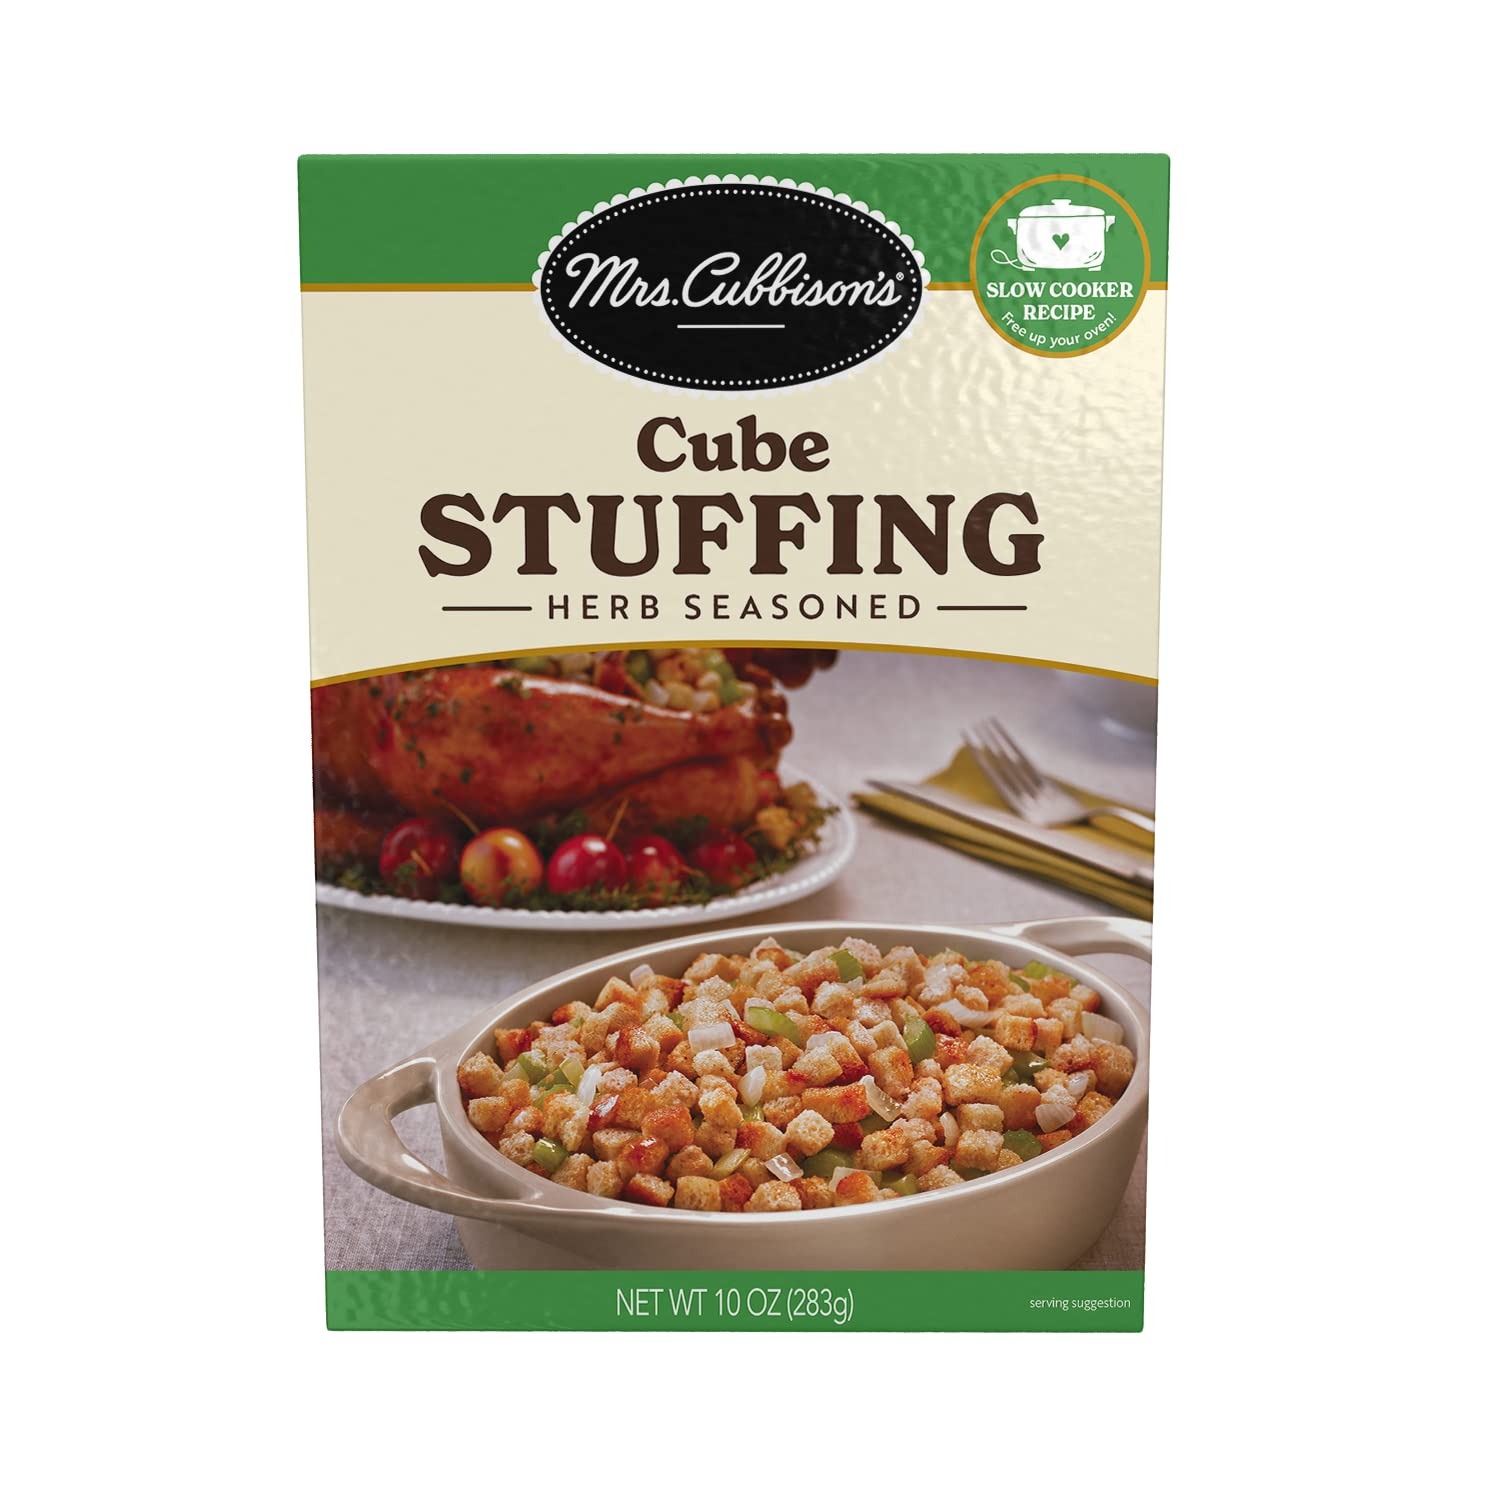
Item Name: Mrs. Cubbison's Stuffing Mix Herb Seasoned, 10 Oz
Bullet Point 1: Our Mrs. Cubbison's cube stuffing seasoned comes in 10 ounce single box. Easy to prepare, great for holiday and many more
Bullet Point 2: Our product is melba toasted, lightly baked with just the right amount of seasoning. Delicious substitution for potatoes and rice
Bullet Point 3: Made from fresh breads, seasoned just right, Mrs. Cub bison's stuffing's and dressings have been trusted by home cooks for over 60 years as the perfect choice for the most important meals of the year.
Bullet Point 4: Mealtime a breeze with our product
Bullet Point 5: Packaging may vary
Value: 10.0
Unit: ounce

Price: 4.29